Joseph Reade (politician)

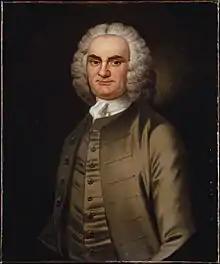
Portrait of Reade by John Wollaston.

Joseph Reade (1694 – March 2, 1771) was a merchant, vestryman, and politician from New York.